Kočevje

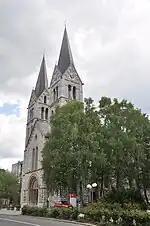
St. Bartholomew's Parish Church

The parish church in the town is dedicated to Saint Bartholomew and belongs to the Roman Catholic Diocese of Novo Mesto. It is a Neo-Romanesque building erected between 1887 and 1903 on the site of an earlier church.